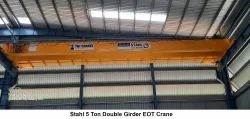
Label: Stahl_5_Ton_Double_Girder_EOT_Crane